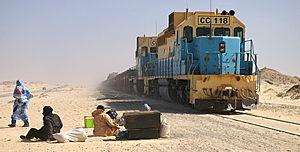
Nouadhibou est la capitale de la wilaya de Dakhlet Nouadhibou qui se situe dans le nord-ouest de la Mauritanie. La ville est située sur le cap Blanc. C'est la capitale économique du pays et deuxième grande ville du pays, alors que Nouakchott en est la capitale politique et administrative.